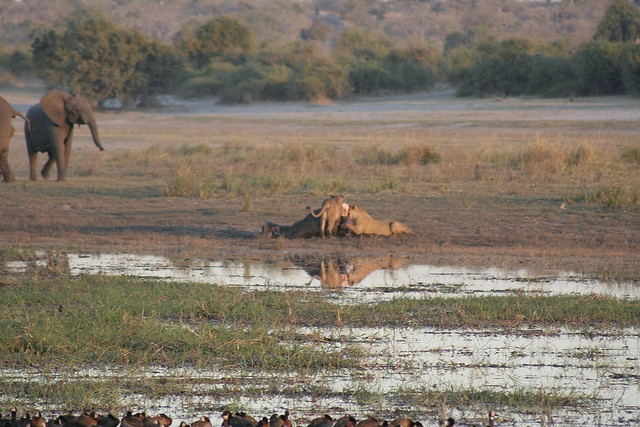
The elephant lays down next to other elephants in the wild.
A lion eating a dead animal near elephants.
Elephants and lions spend time in their natural environment.
A lion is eating an elephant and there are other elephants in the background.
some elephants in the distance and some lions by some water